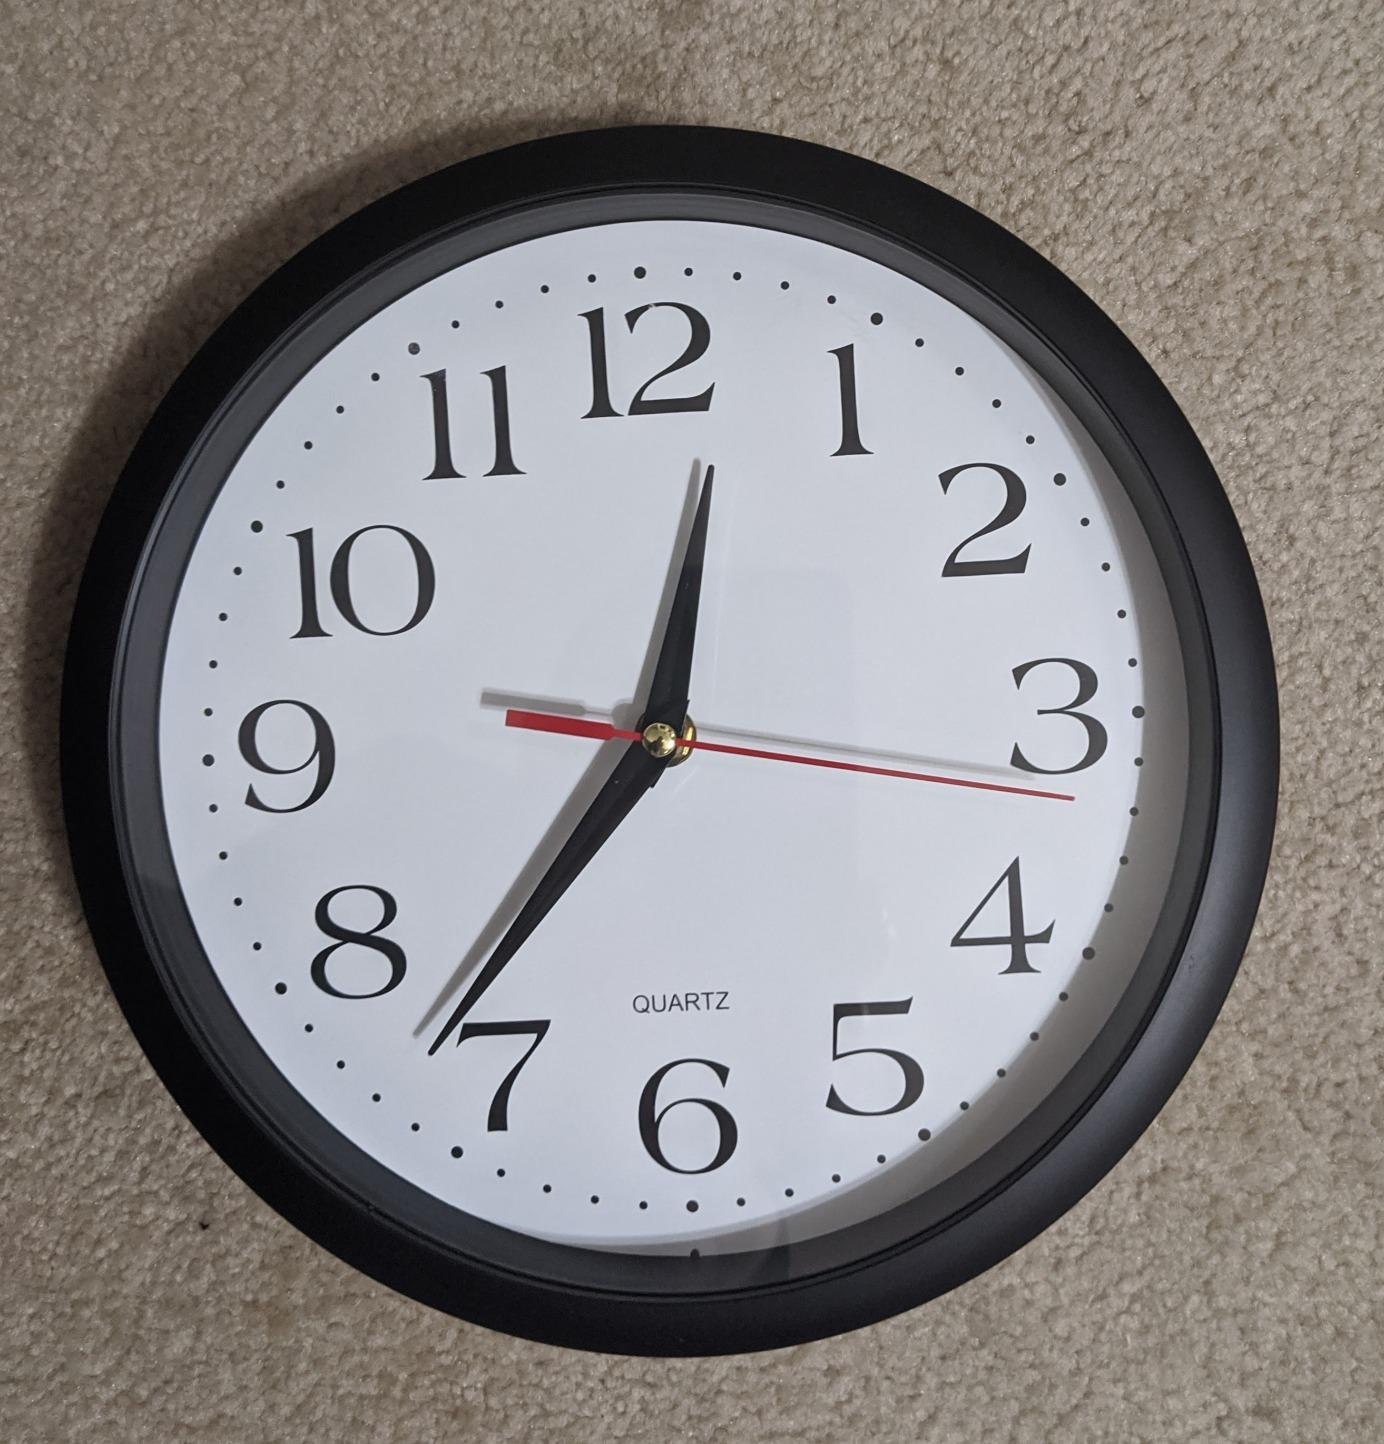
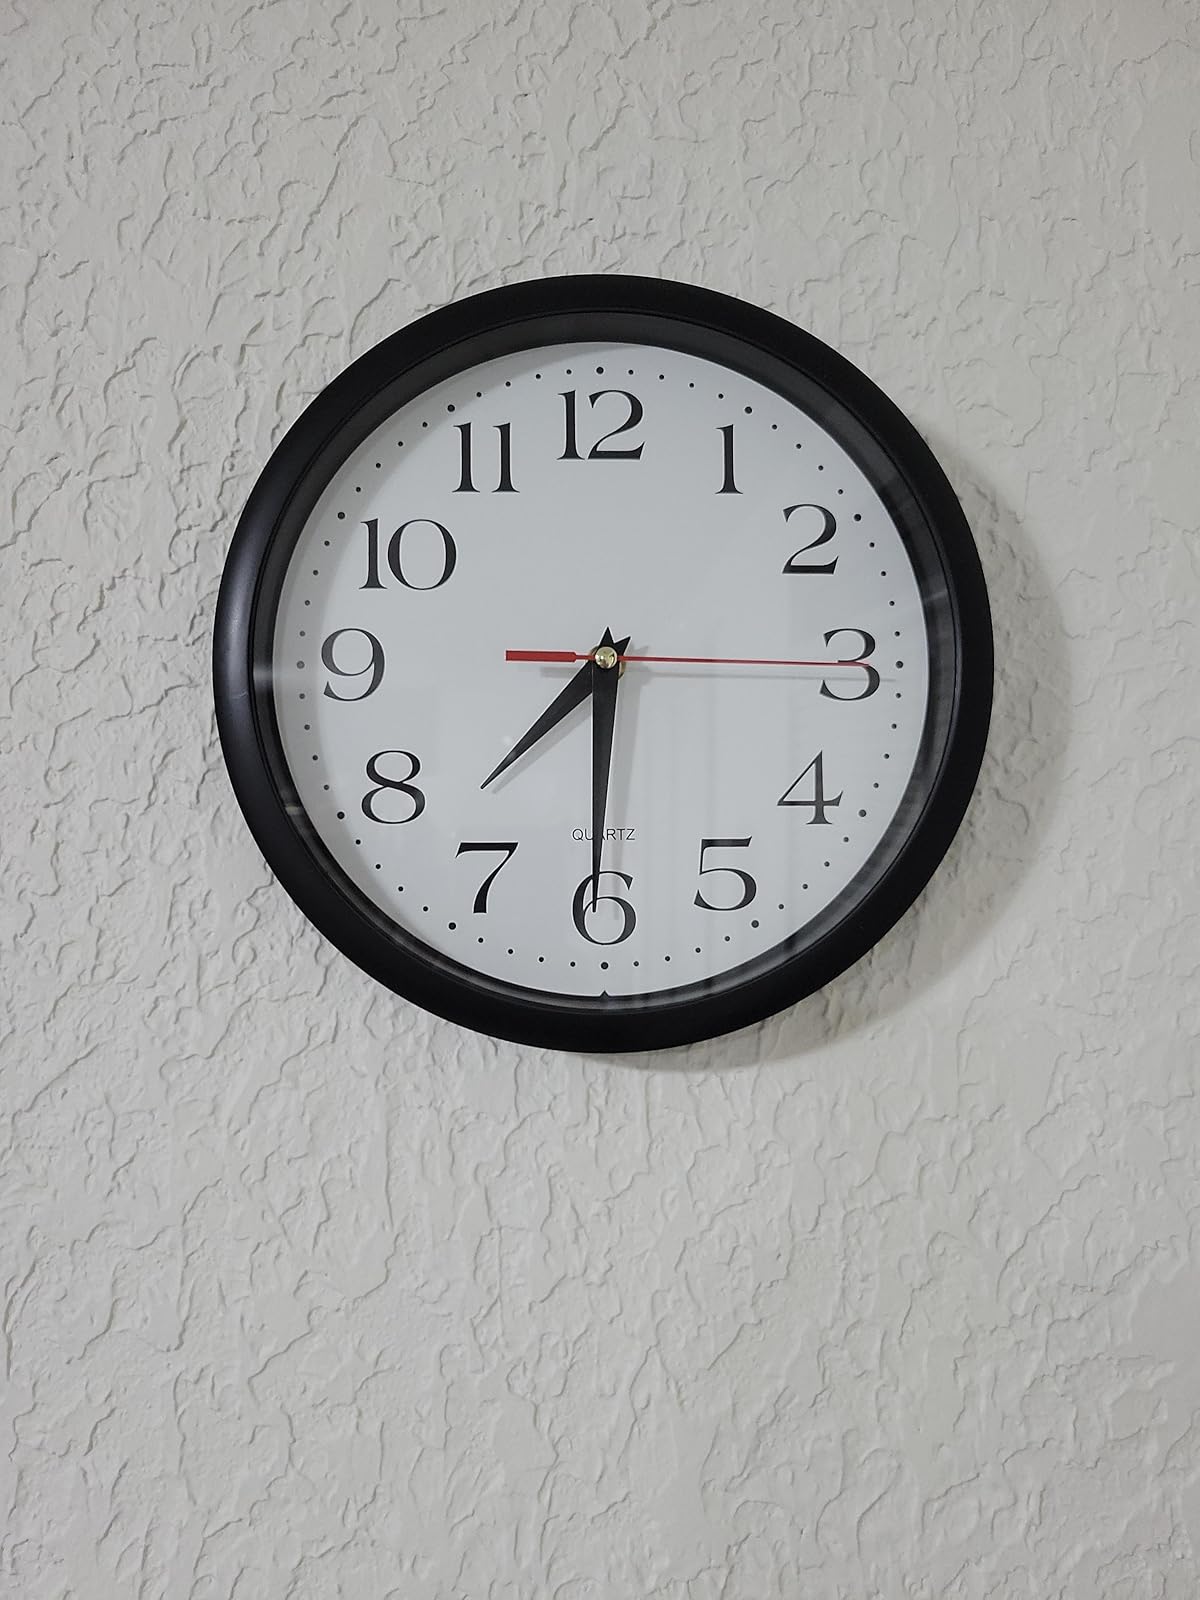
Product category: clock
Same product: yes